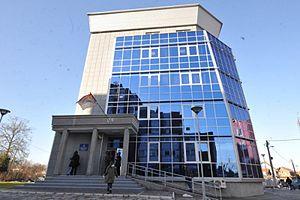
Velika Plana est une ville et une municipalité de Serbie situées dans le district de Podunavlje. Au recensement de 2011, la ville comptait 16 078 habitants et la municipalité dont elle est le centre 40 578.